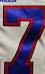
Number: 7